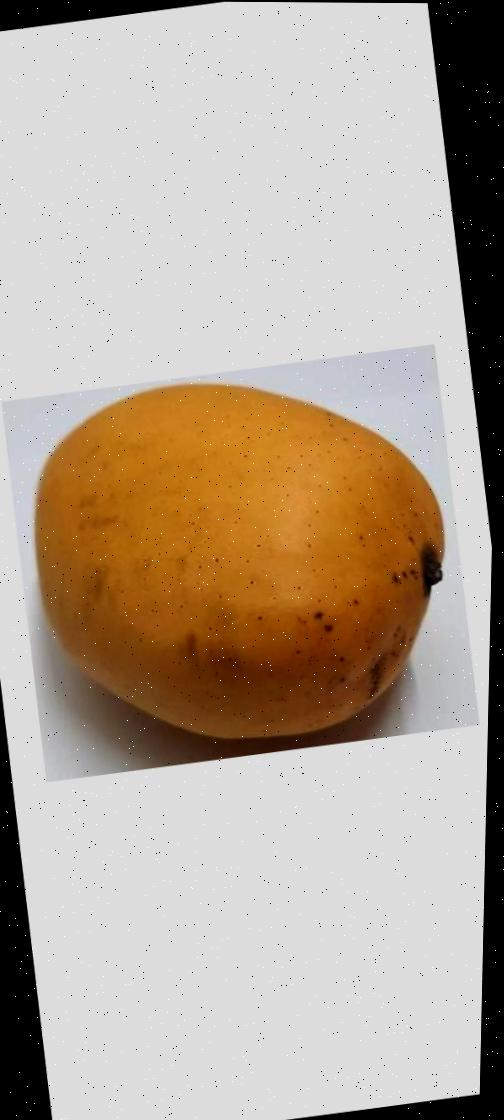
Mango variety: Katimon